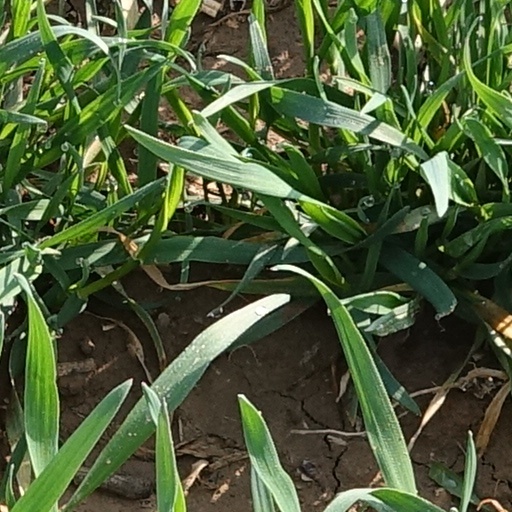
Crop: wheat